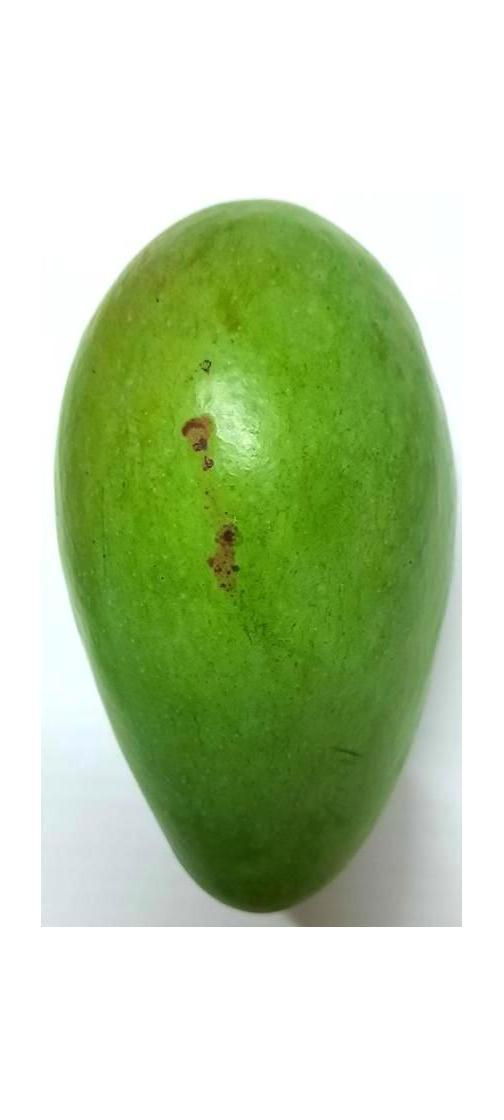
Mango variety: Amrapali